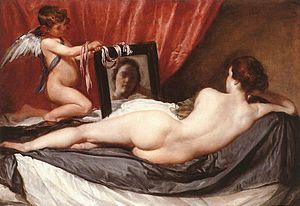
La National Gallery de Londres est le musée national d'art le plus important de Grande-Bretagne, situé à Trafalgar Square, dans le centre de Londres. Fondé en 1824 avec l'achat initial de 36 tableaux par le gouvernement britannique, ses collections se montent aujourd'hui à environ 2 300 peintures, datant du milieu du XIIIᵉ siècle à 1900, dont l'essentiel est visible par le public. Cette page présente les œuvres les plus importantes de la collection, qui, contrairement aux autres grands musées européens, ne comprend que des peintures.